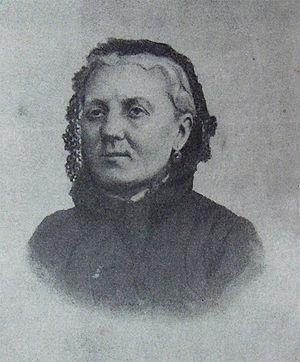
Portrait d'Isabelle Bogelot, paru dans l'Almanach féministe, 1898
Isabelle Bogelot, née le 11 mai 1838 à Paris, décédée le 14 juin 1923 à Boulogne-Billancourt, est une philanthrope et féministe française, à l'origine du Conseil national des femmes françaises.